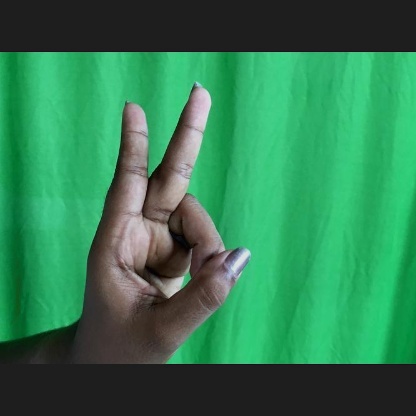
Mudra: Katrimukha